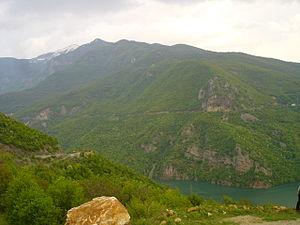
Le Stogovo est un massif montagneux de l'ouest de la Macédoine du Nord. Situé près de Debar et de la frontière albanaise, il est prolongé au nord par le massif de Mavrovo. Il est marqué par de hauts sommets, notamment le pic Stogovo, qui culmine à 2 318 mètres, le Golem Rid et le Babin Srt. Le massif est essentiellement couvert de forêts de hêtres et de chênes, de forêts de pins à plus haute altitude, tandis que les pics rocheux sont entourés de pâturages. Très peu fréquenté, le massif est resté sauvage.